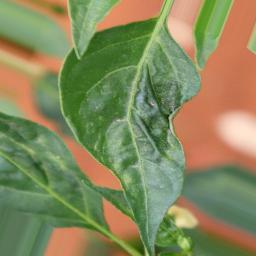
Label: mites_and_trips